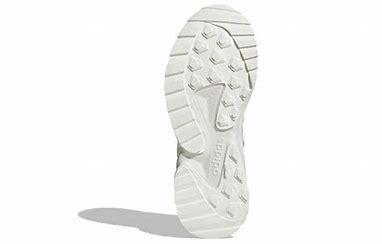
Brand: adidas
Model: neo Adidas NEO 20 20 FX